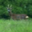
Label: deer